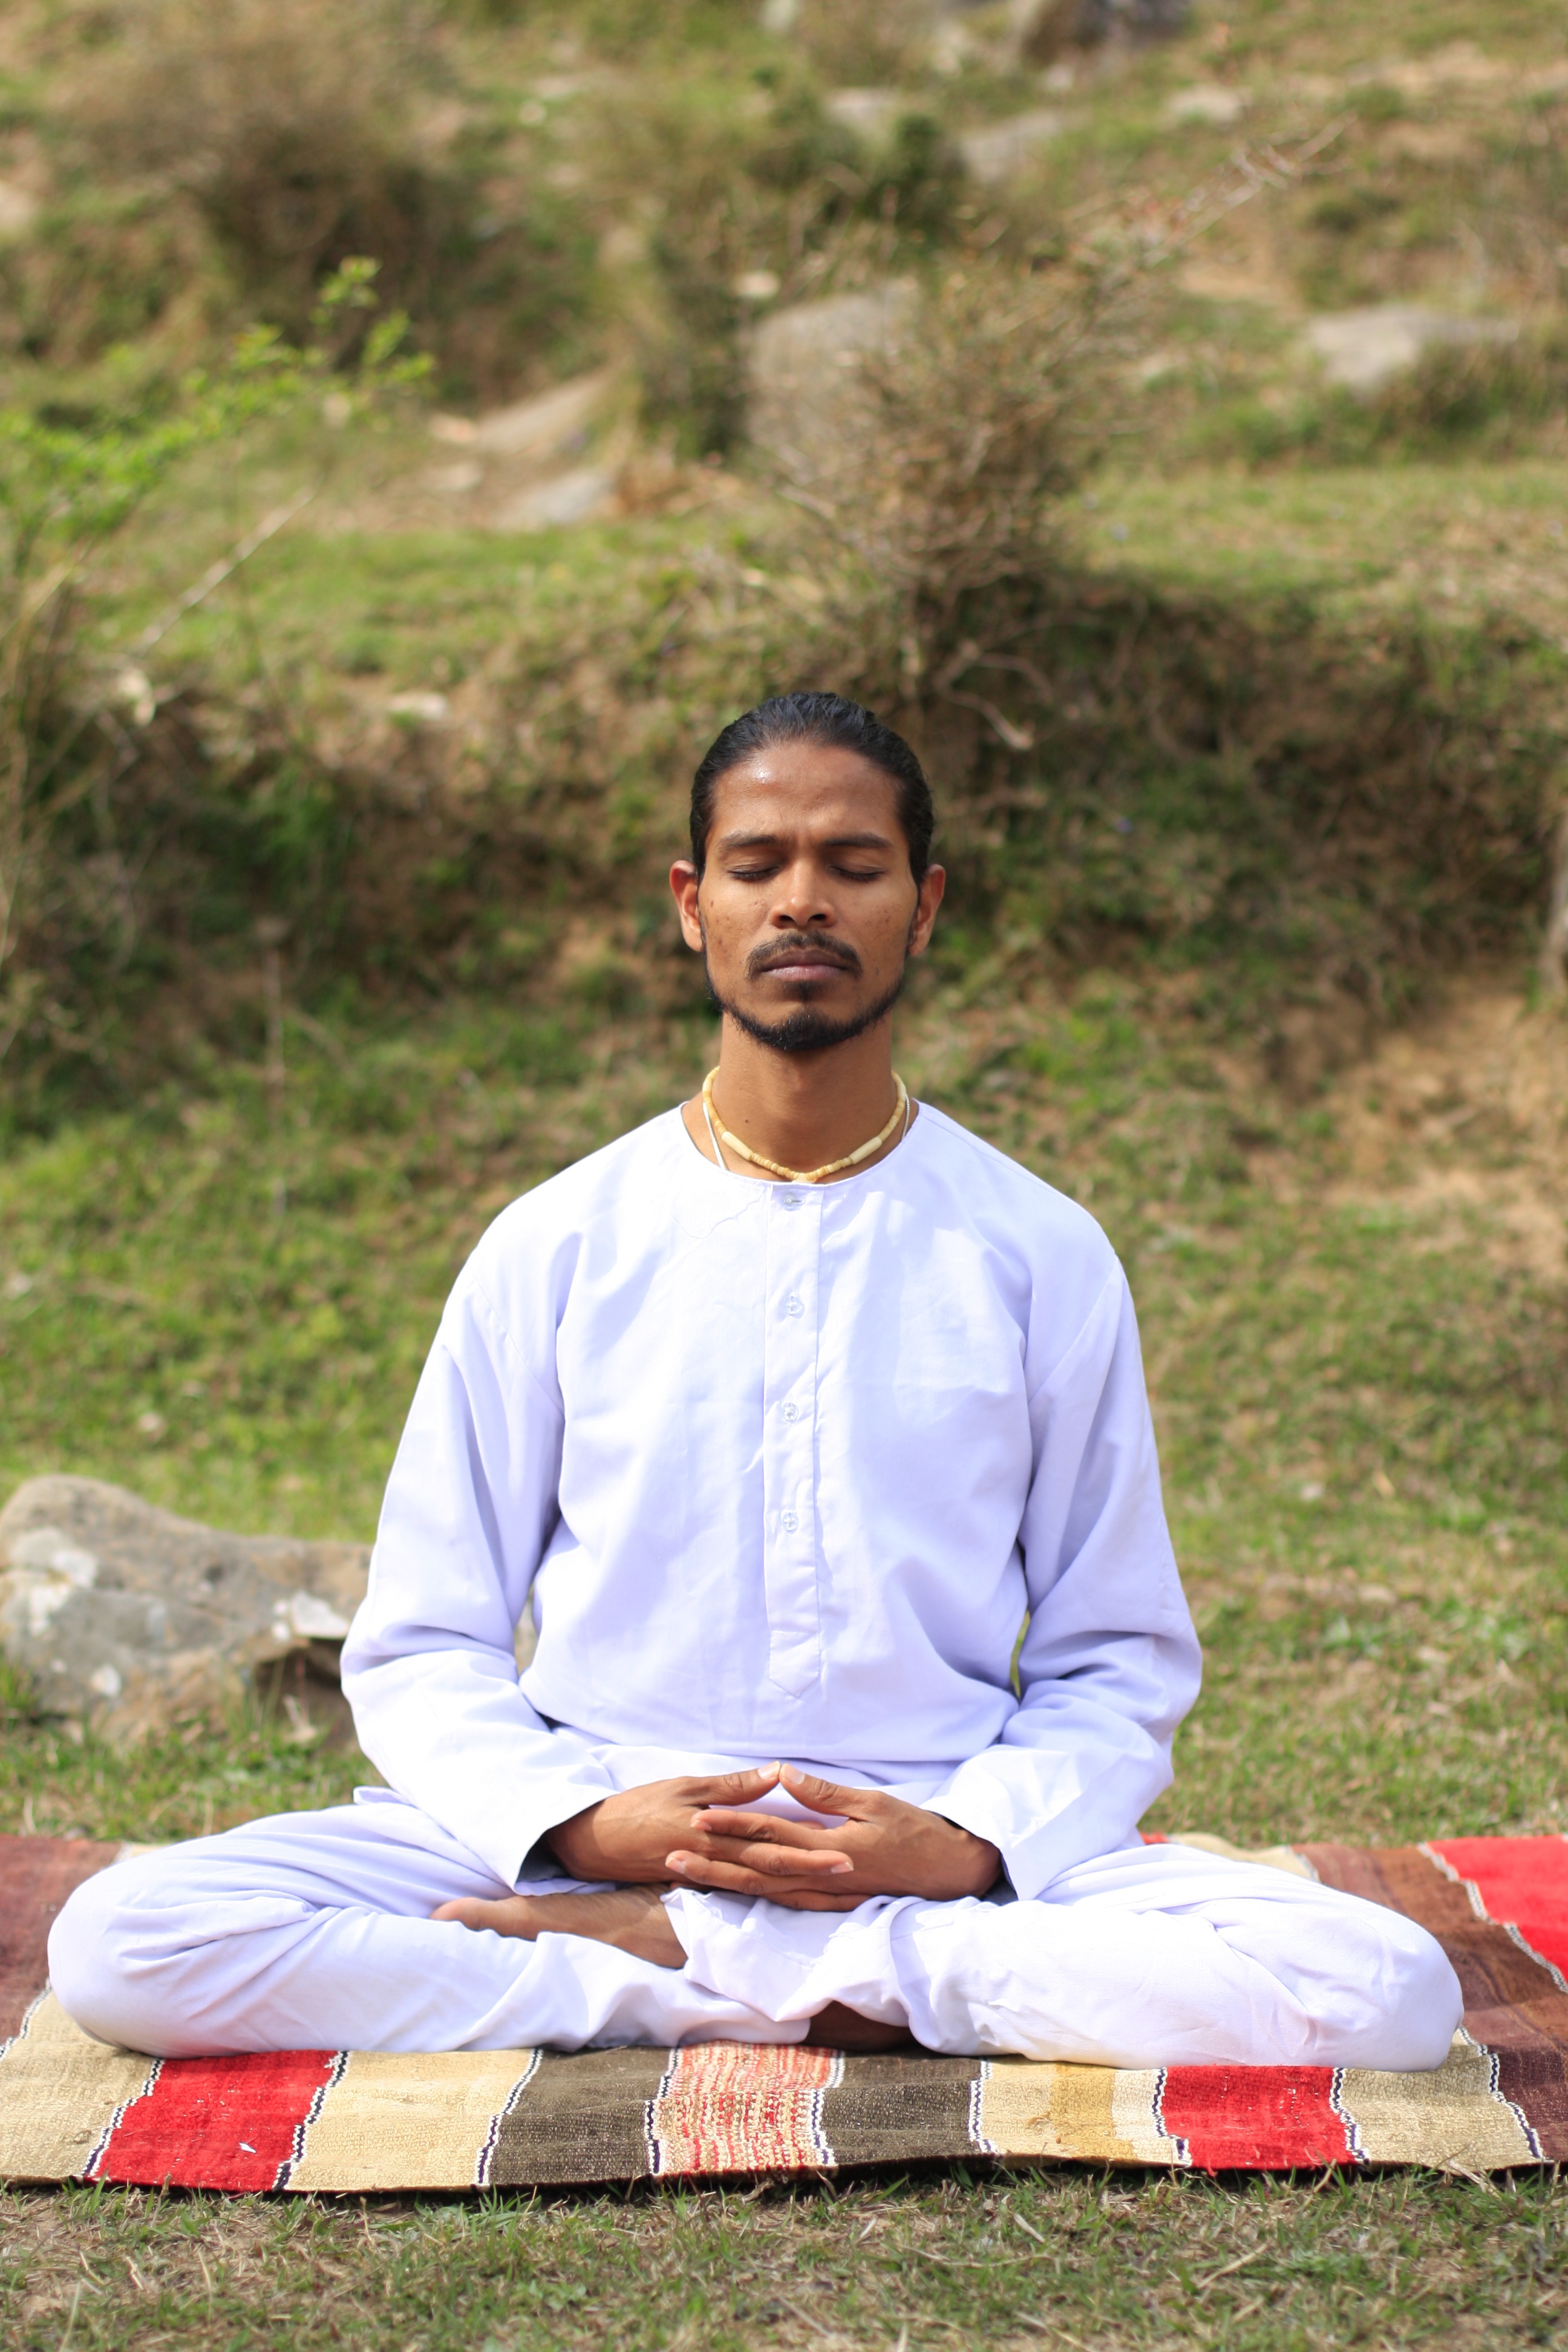
person, people, asian, symbol, peaceful, sitting, training, exercise, health, fitness, zen, workout, spiritual, activity, ethnic, relaxation, meditation, yoga, pose, lotus, body, indian, tribal, meditating, wellness, mandala, position, human positions, human action, physical fitness, indian yogi